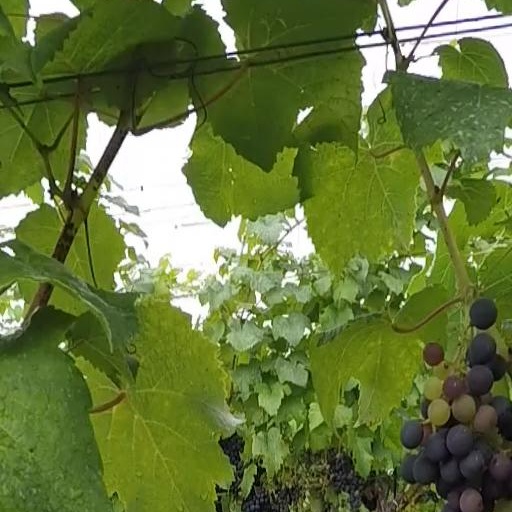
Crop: grape